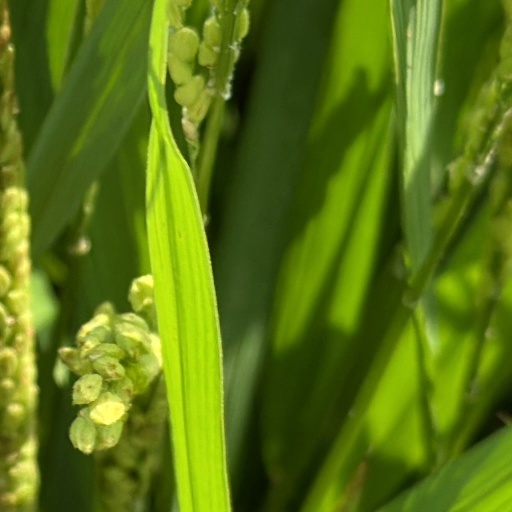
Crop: rice